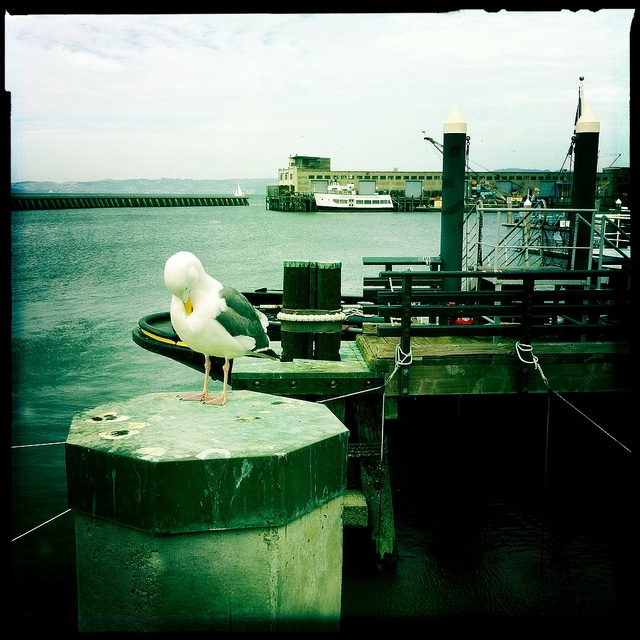
A bird sitting on top of a tank on a boat.
A bird sits atop a post near a boat dock with large boats in the background
a small white seagull is sitting on a dock
A sea gull sitting on a pillar by a large body of water
Seagull on a post with the ocean in the background.